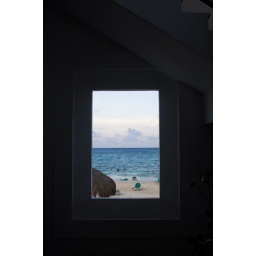
Shot through a window in a beach side restaurant.